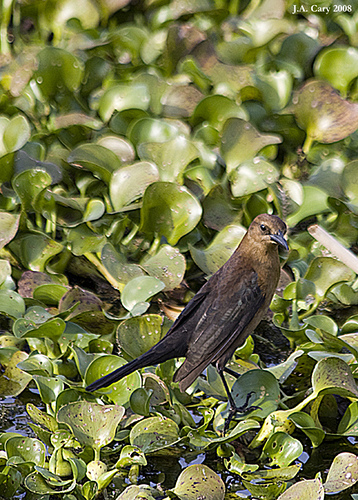
the head is a golden-brown color, with a black-blue bill and a tall, lean body.
this bird has black wings and a brown back and head.
this bird is brown in color with a black pointy beak and dark brown eye rings.
a small brown bodied bird with black tail feathers and a small black beak.
this bird is light brown on the head and dark brown on the wings, back and tail.
this bird has wings that are black and has a brown body
this bird is brown and black in color, with a black beak.
this bird is extremely tiny, with dark brown wings, a light brown body, and small brown bill.
a brown bird with black wings and black bill.
this bird has wings that are brown and has a thick bill
Species: Boat Tailed Grackle